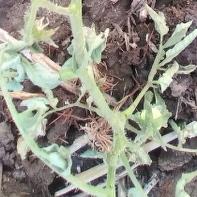
Crop: Tomato
Condition: bacterial-floundering-d